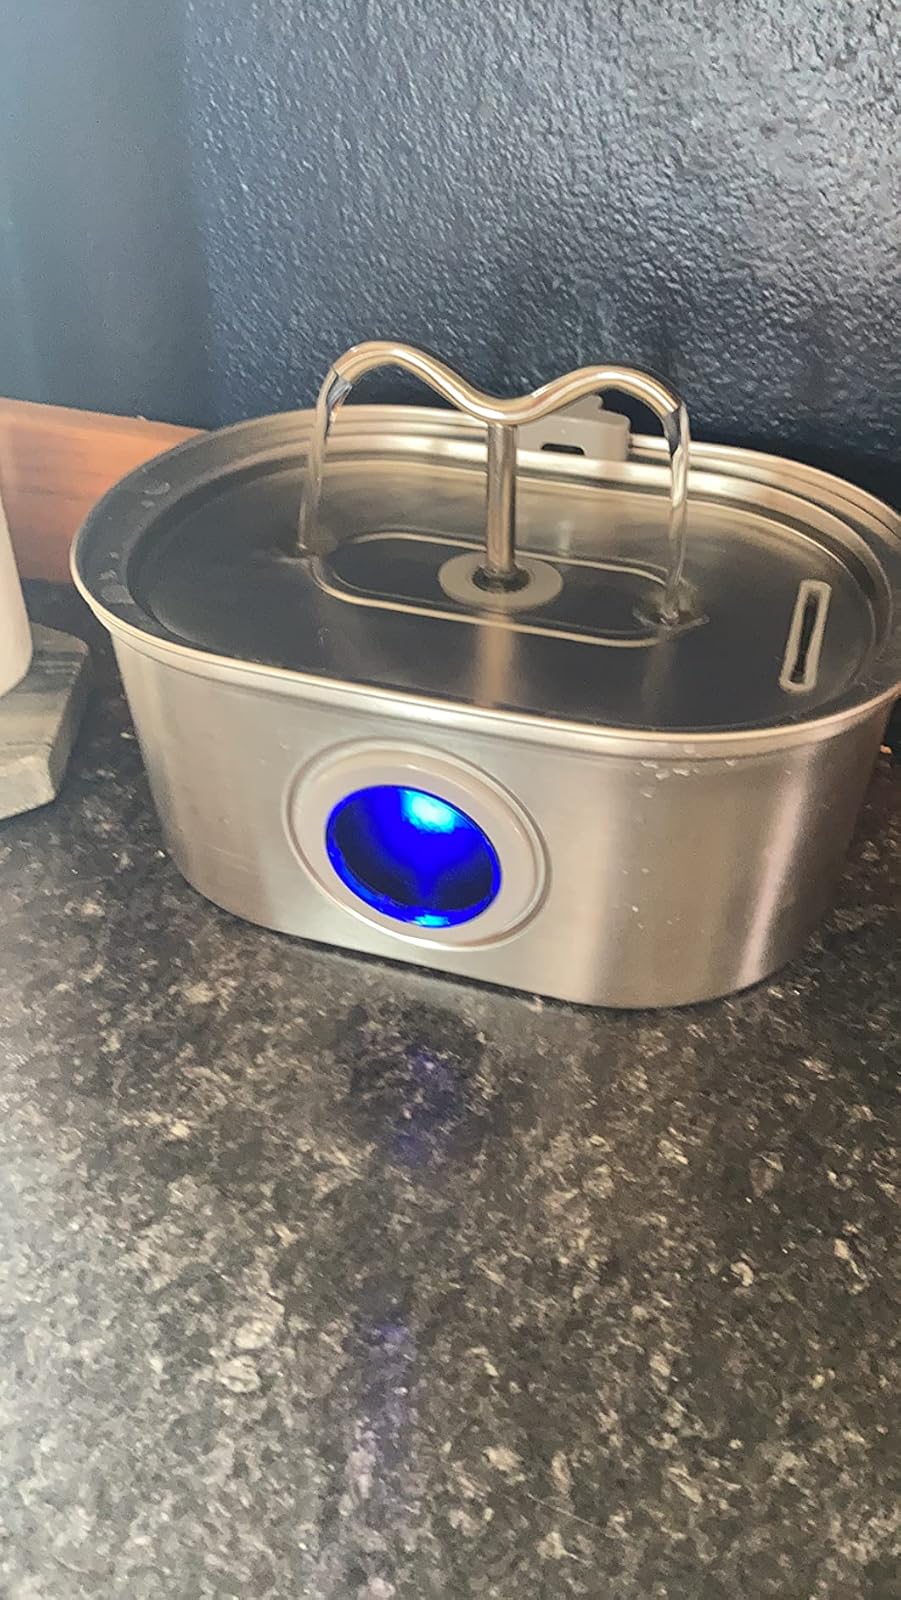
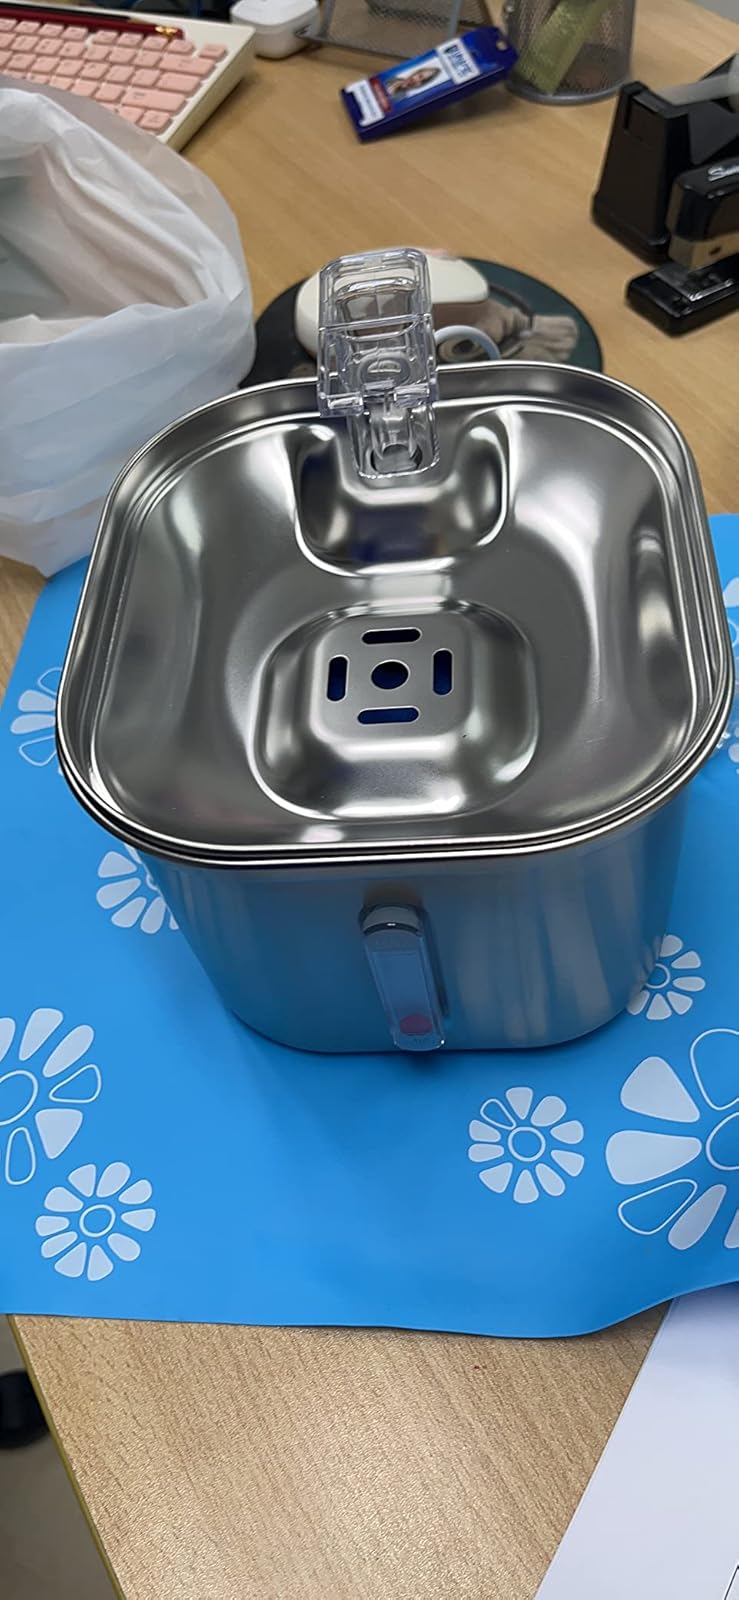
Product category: items_bowl
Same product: no